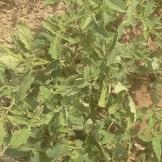
Crop: Tomato
Condition: healthy-leaf